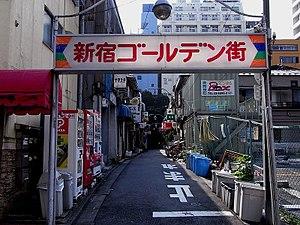
Shinjuku Golden Gai est un petit secteur du quartier de Kabukichō, dans l'arrondissement de Shinjuku, à Tokyo, au Japon. Il est connu pour son urbanisme particulier et pour sa vie nocturne. Il est composé de six ruelles connectées par d'étroits passages juste assez larges pour le passage d'une personne. La zone renferme plus de deux cents bars, clubs et bistros.